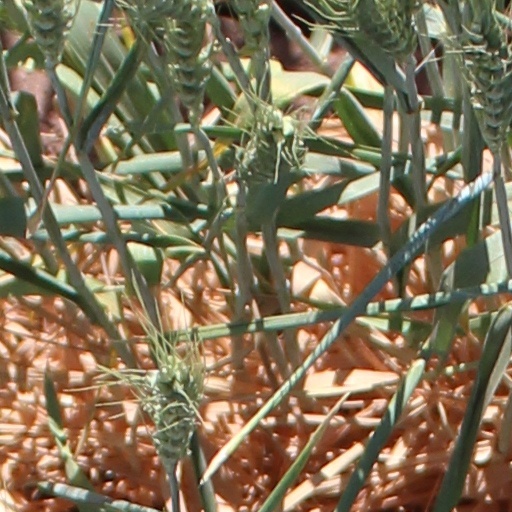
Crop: wheat